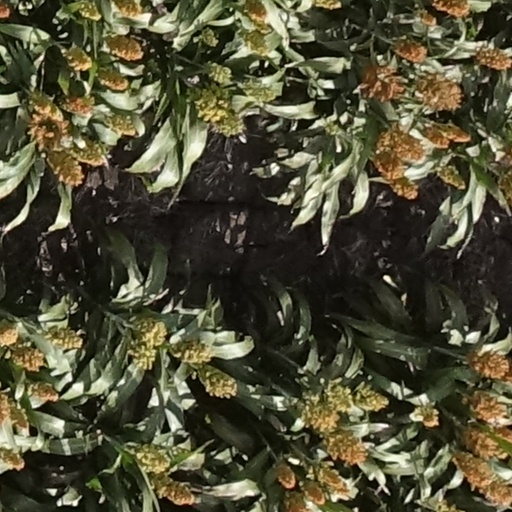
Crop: sorghum